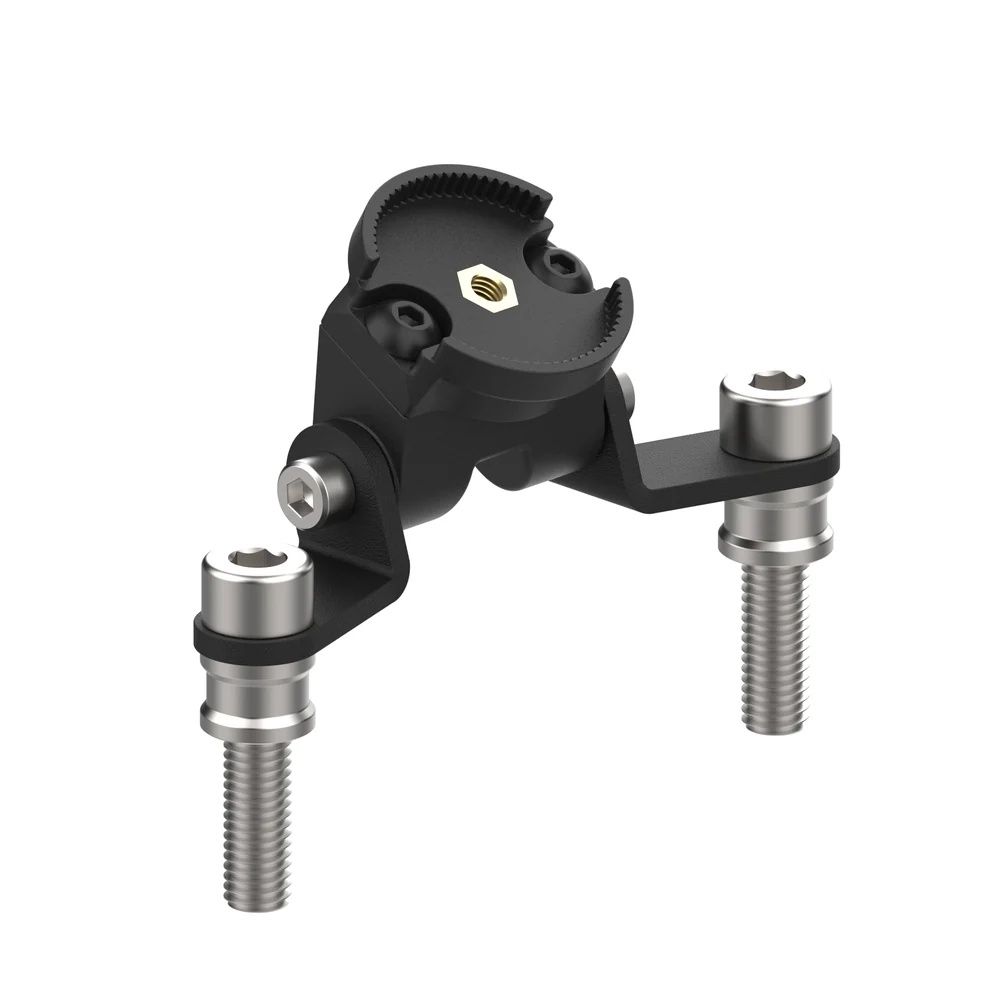
Triumph Street Scrambler (2017+)  SP Connect Compatible Handlebar Clamp Sat Nav Mount Evotech Performance
Features of EP SP Connect Compatible Sat Nav Mount for the Triumph Street Scrambler Places a smartphone centrally in front of the rider Attaches using the handlebar clamp SP Connect mounting point already integrated into the EP bracket All other fittings included in the kit Adjustable horizontal pivot for easy viewing What is a motorcycle phone mount? For access to your smartphone on the move for applications such as audio and GPS, EP have developed the SP Connect compatible Sat Nav Mount. The bracket, machined from lightweight aluminium and reinforced with EP's signature black powder-coating, can be attached to the handlebar clamp using the step by step online instructions. With the SP Connect mounting point already attached, the rider can add their smartphone within their chosen SP Connect smartphone case. Note: Our mounting bracket works in conjunction with SP micro stem mount alu #53122 and the anti vibration module #53135. SP Connect interface plate #53122, smartphone case, connection wire, and smartphone are not included.
Brand: Evotech Performance
Category: Electronics > GPS Accessories > GPS Mounts